Mavrochori

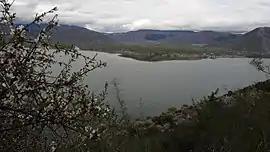
Mavrochori (left), Polykarpi (right)

Mavrochori, meaning "black village"; before 1928: Μαύροβον – "Mavrovon") is a village on the shores of Lake Orestiada in Kastoria regional unit of Macedonia, Greece.